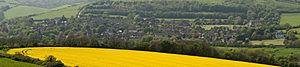
Alfriston est un village et une paroisse civile dans le district de Wealden, en Angleterre. Le village se trouve dans la vallée de la rivière Cuckmere, à environ six kilomètres au nord-est de Seaford et au sud de la route principale A27. C'est aussi une partie de la circonscription de Polegate.